Dmitry Staroselsky

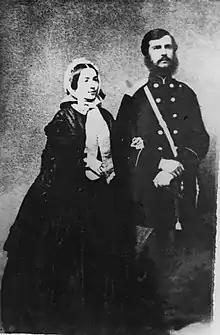
Dmitry with Princess Guramishvili

Dmitry Semyonovich Staroselsky (1832 – 1884) was a Russian general and bureaucrat who served as a Governor of Baku from 1872 to 1875 and Chief of the Administration of the Viceroy of the Caucasus from 1878 to 1884.